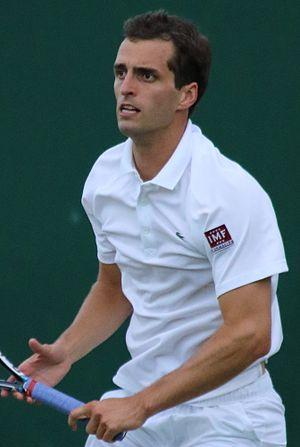
Albert Ramos Viñolas, né le 17 janvier 1988 à Barcelone, est un joueur de tennis espagnol, professionnel depuis 2007. Il compte deux victoires à son palmarès, au tournoi de Suède 2016 et au tournoi de Gstaad 2019, et a atteint en 2017 la finale du Masters 1000 de Monte Carlo après avoir battu Andy Murray, nᵒ 1 mondial. Son meilleur classement ATP est 17ᵉ mondial, obtenu en août 2017.